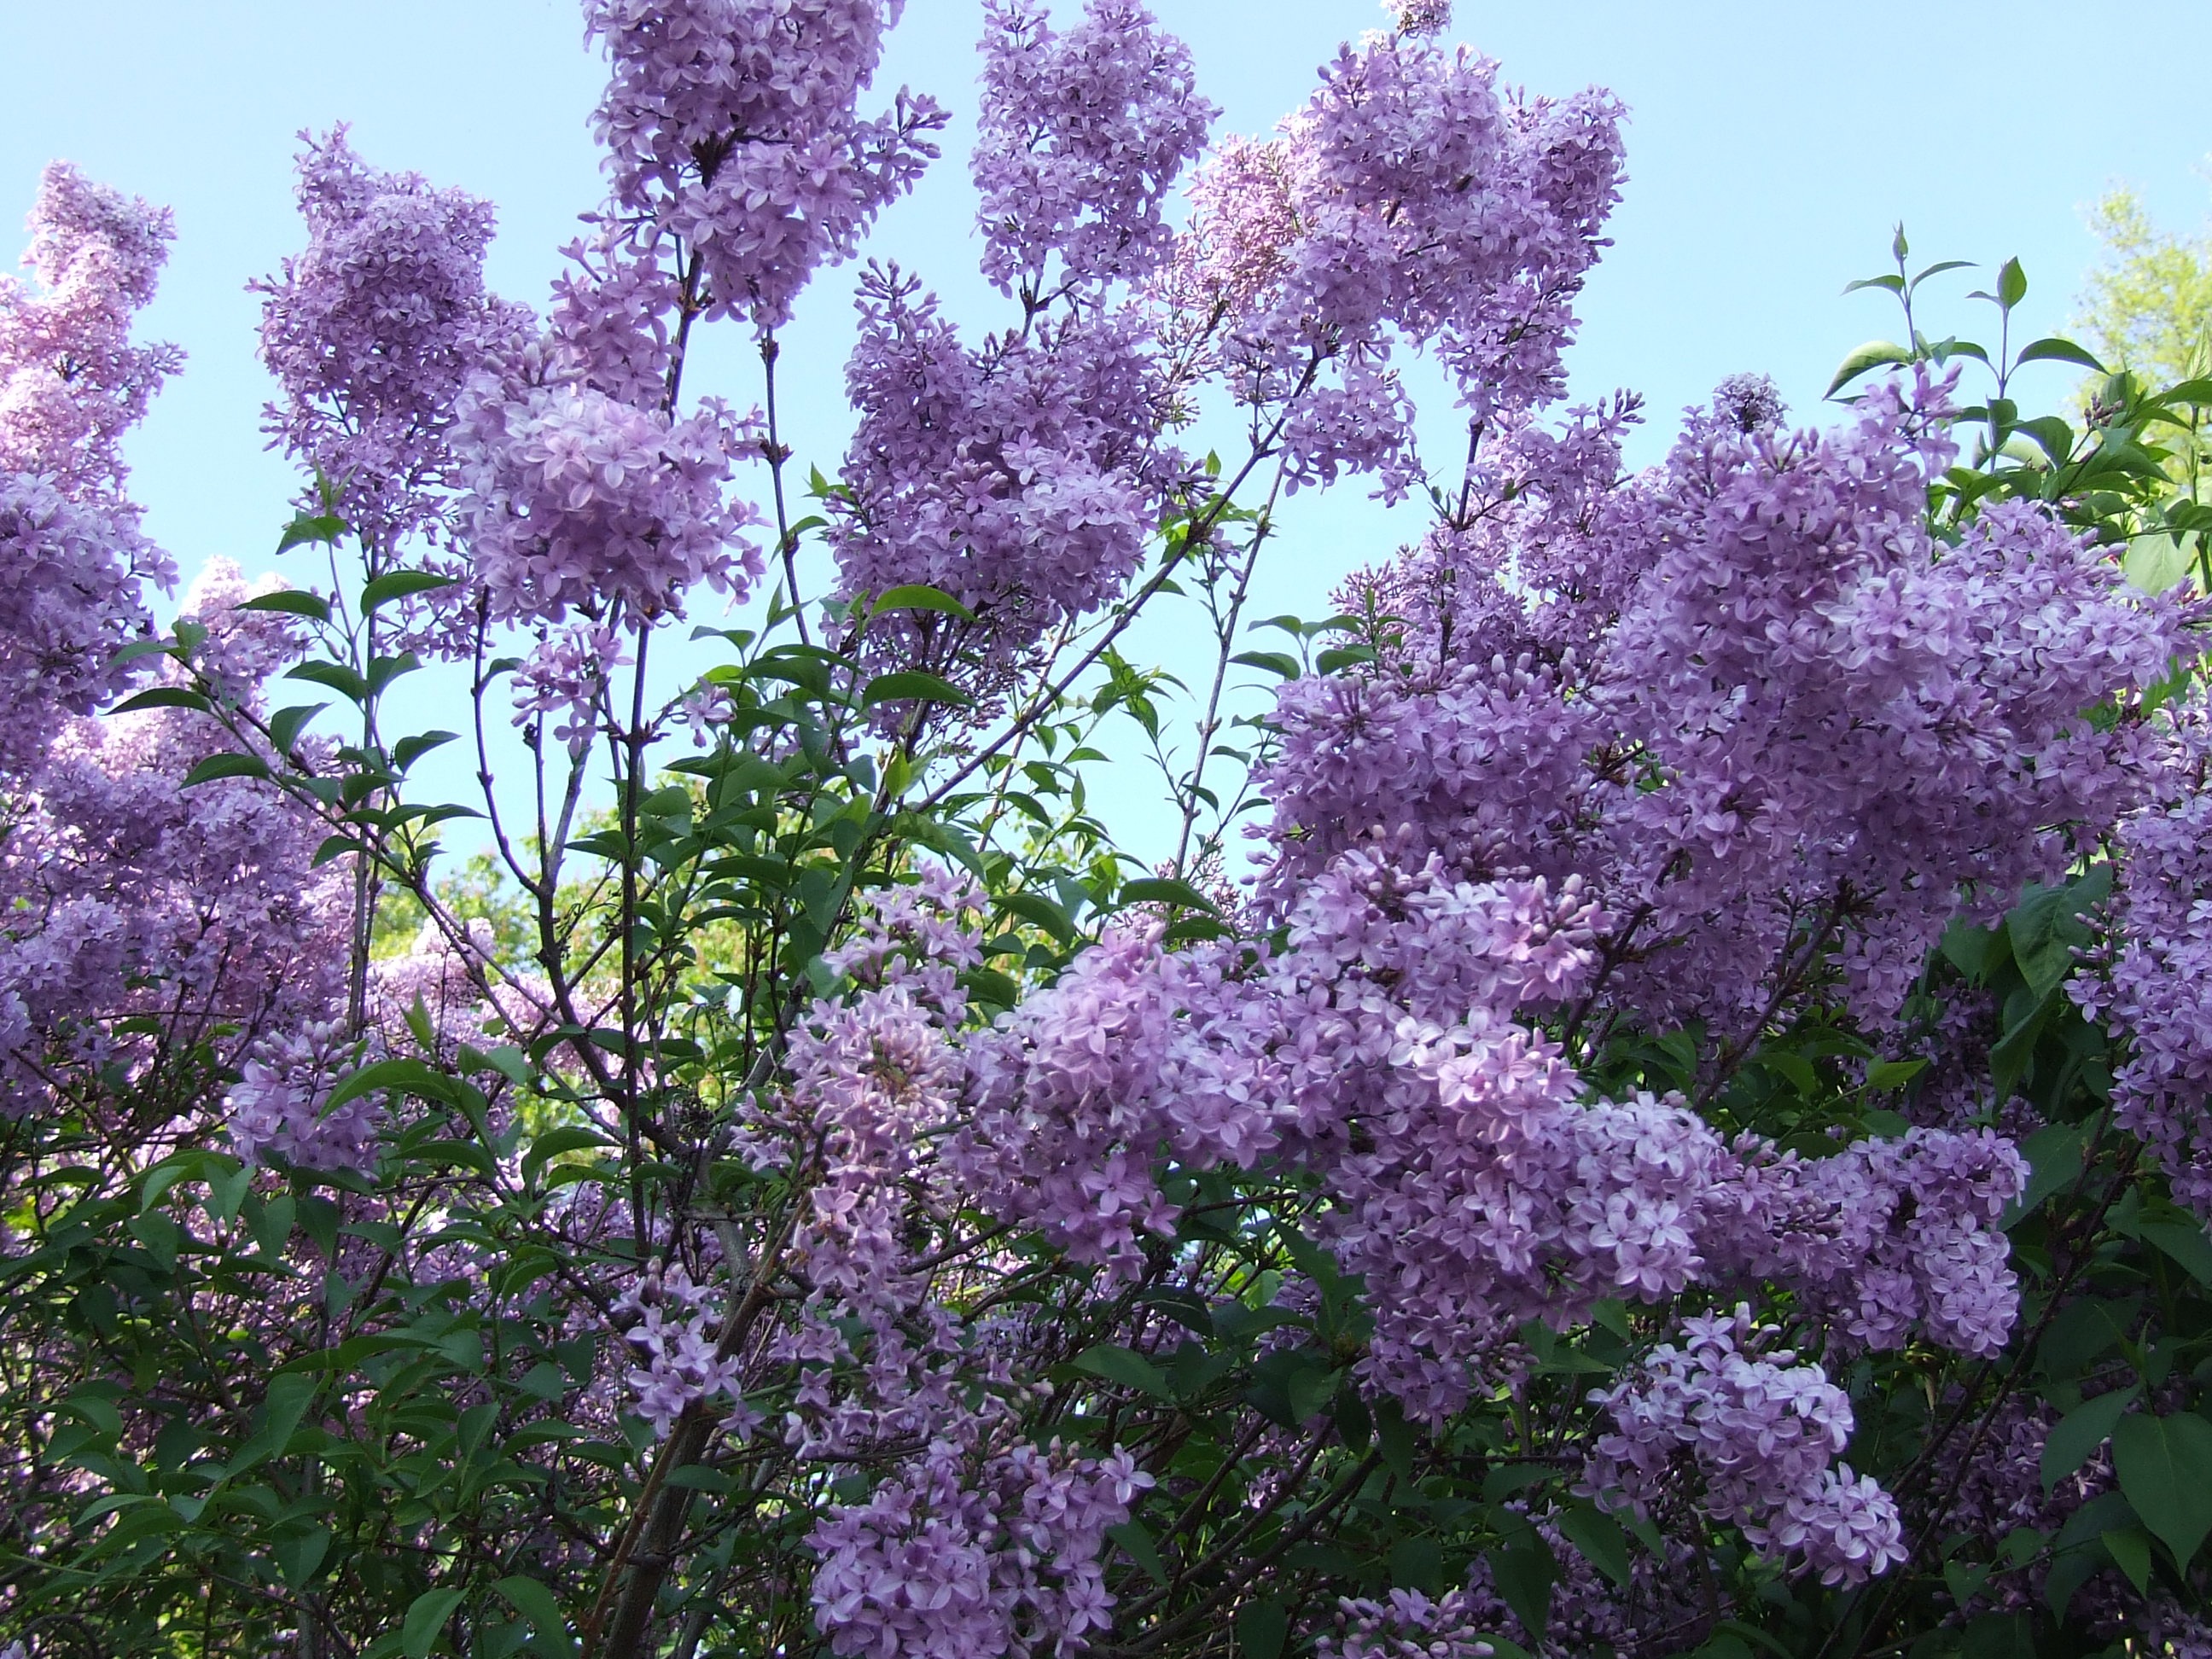
branch, blossom, plant, flower, purple, bloom, spring, botany, garden, flora, shrub, lilac, flowering plant, woody plant, land plant